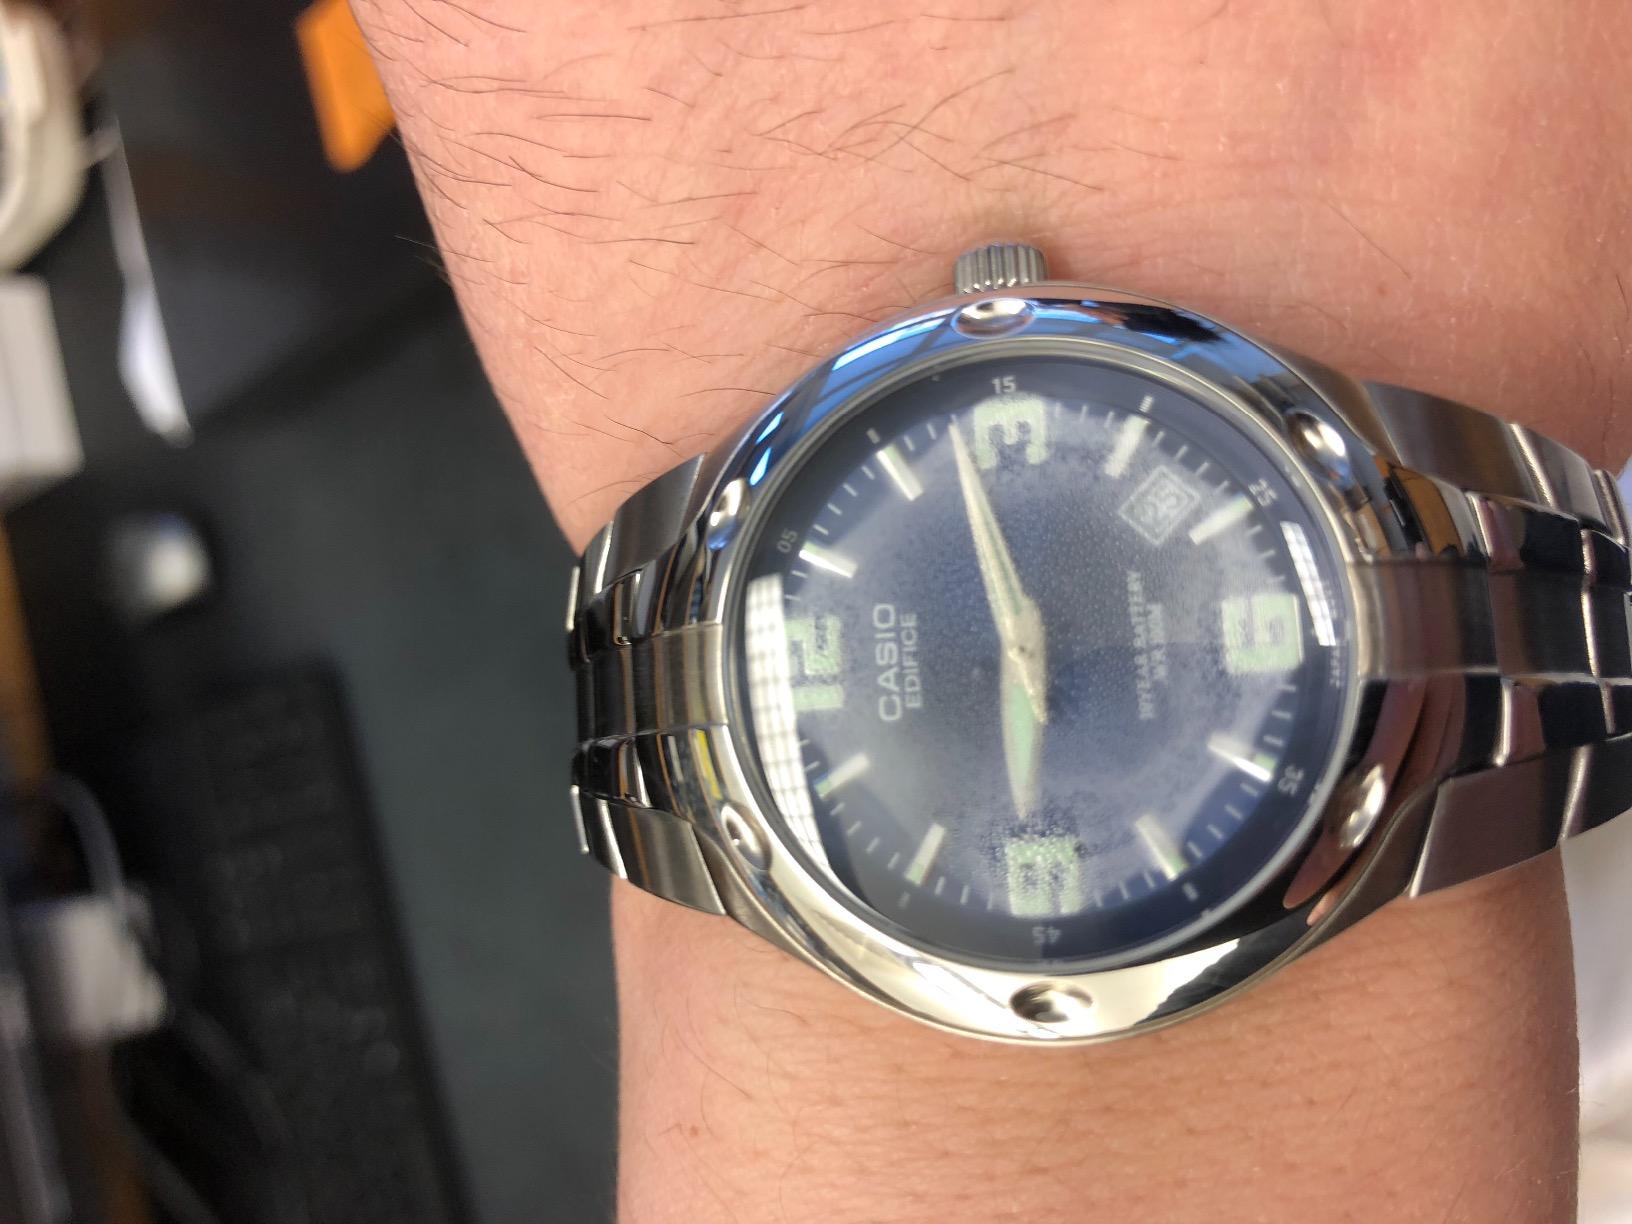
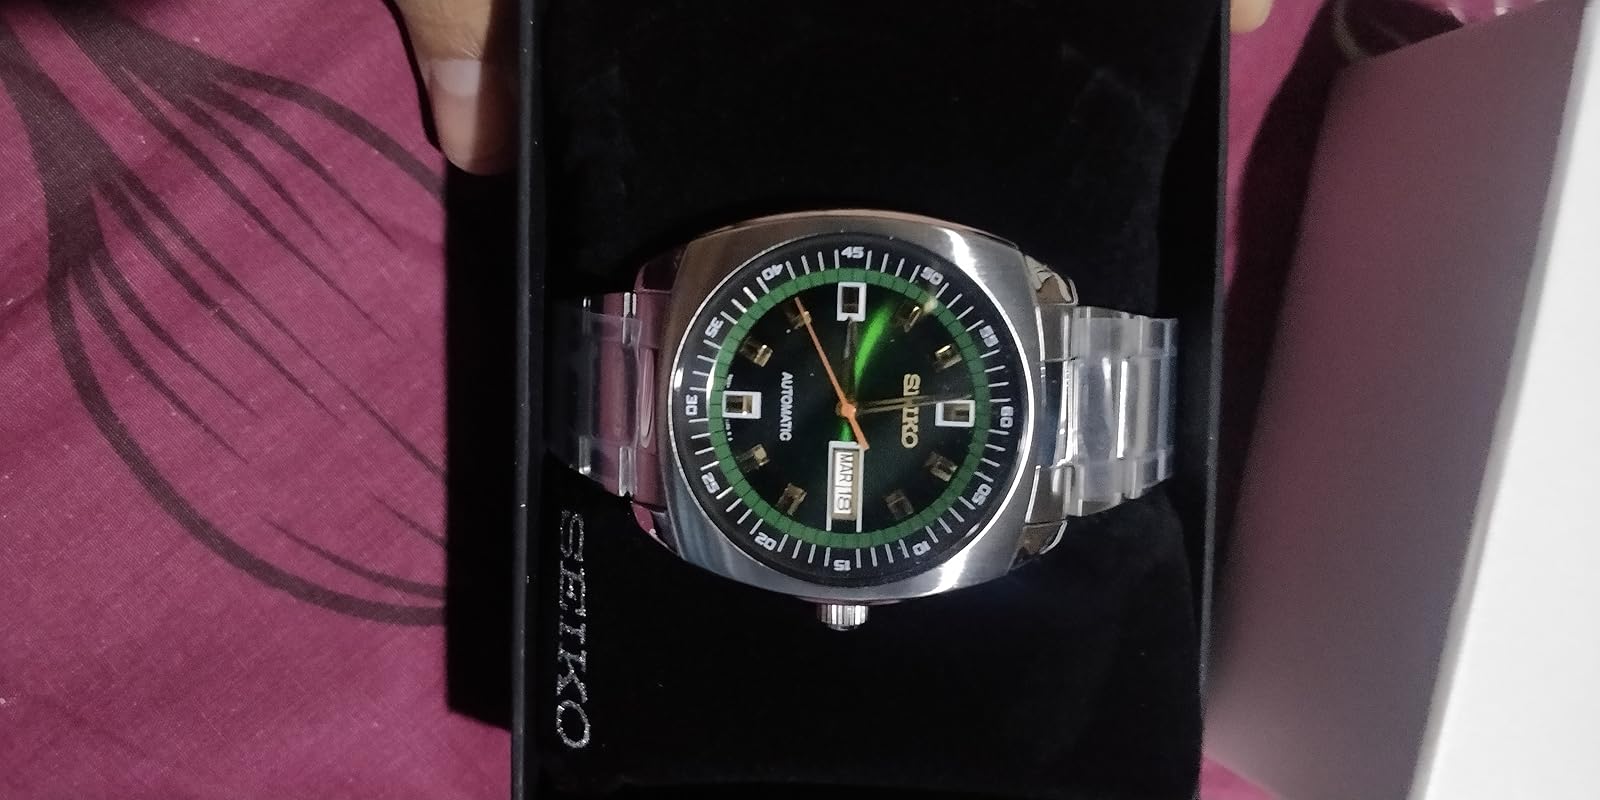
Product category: accessories_watch
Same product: no